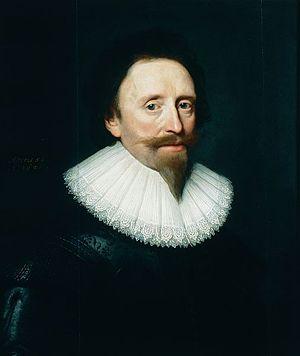
Dudley Carleton est un collectionneur d'art, diplomate et secrétaire d’État anglais.